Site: brandenburg
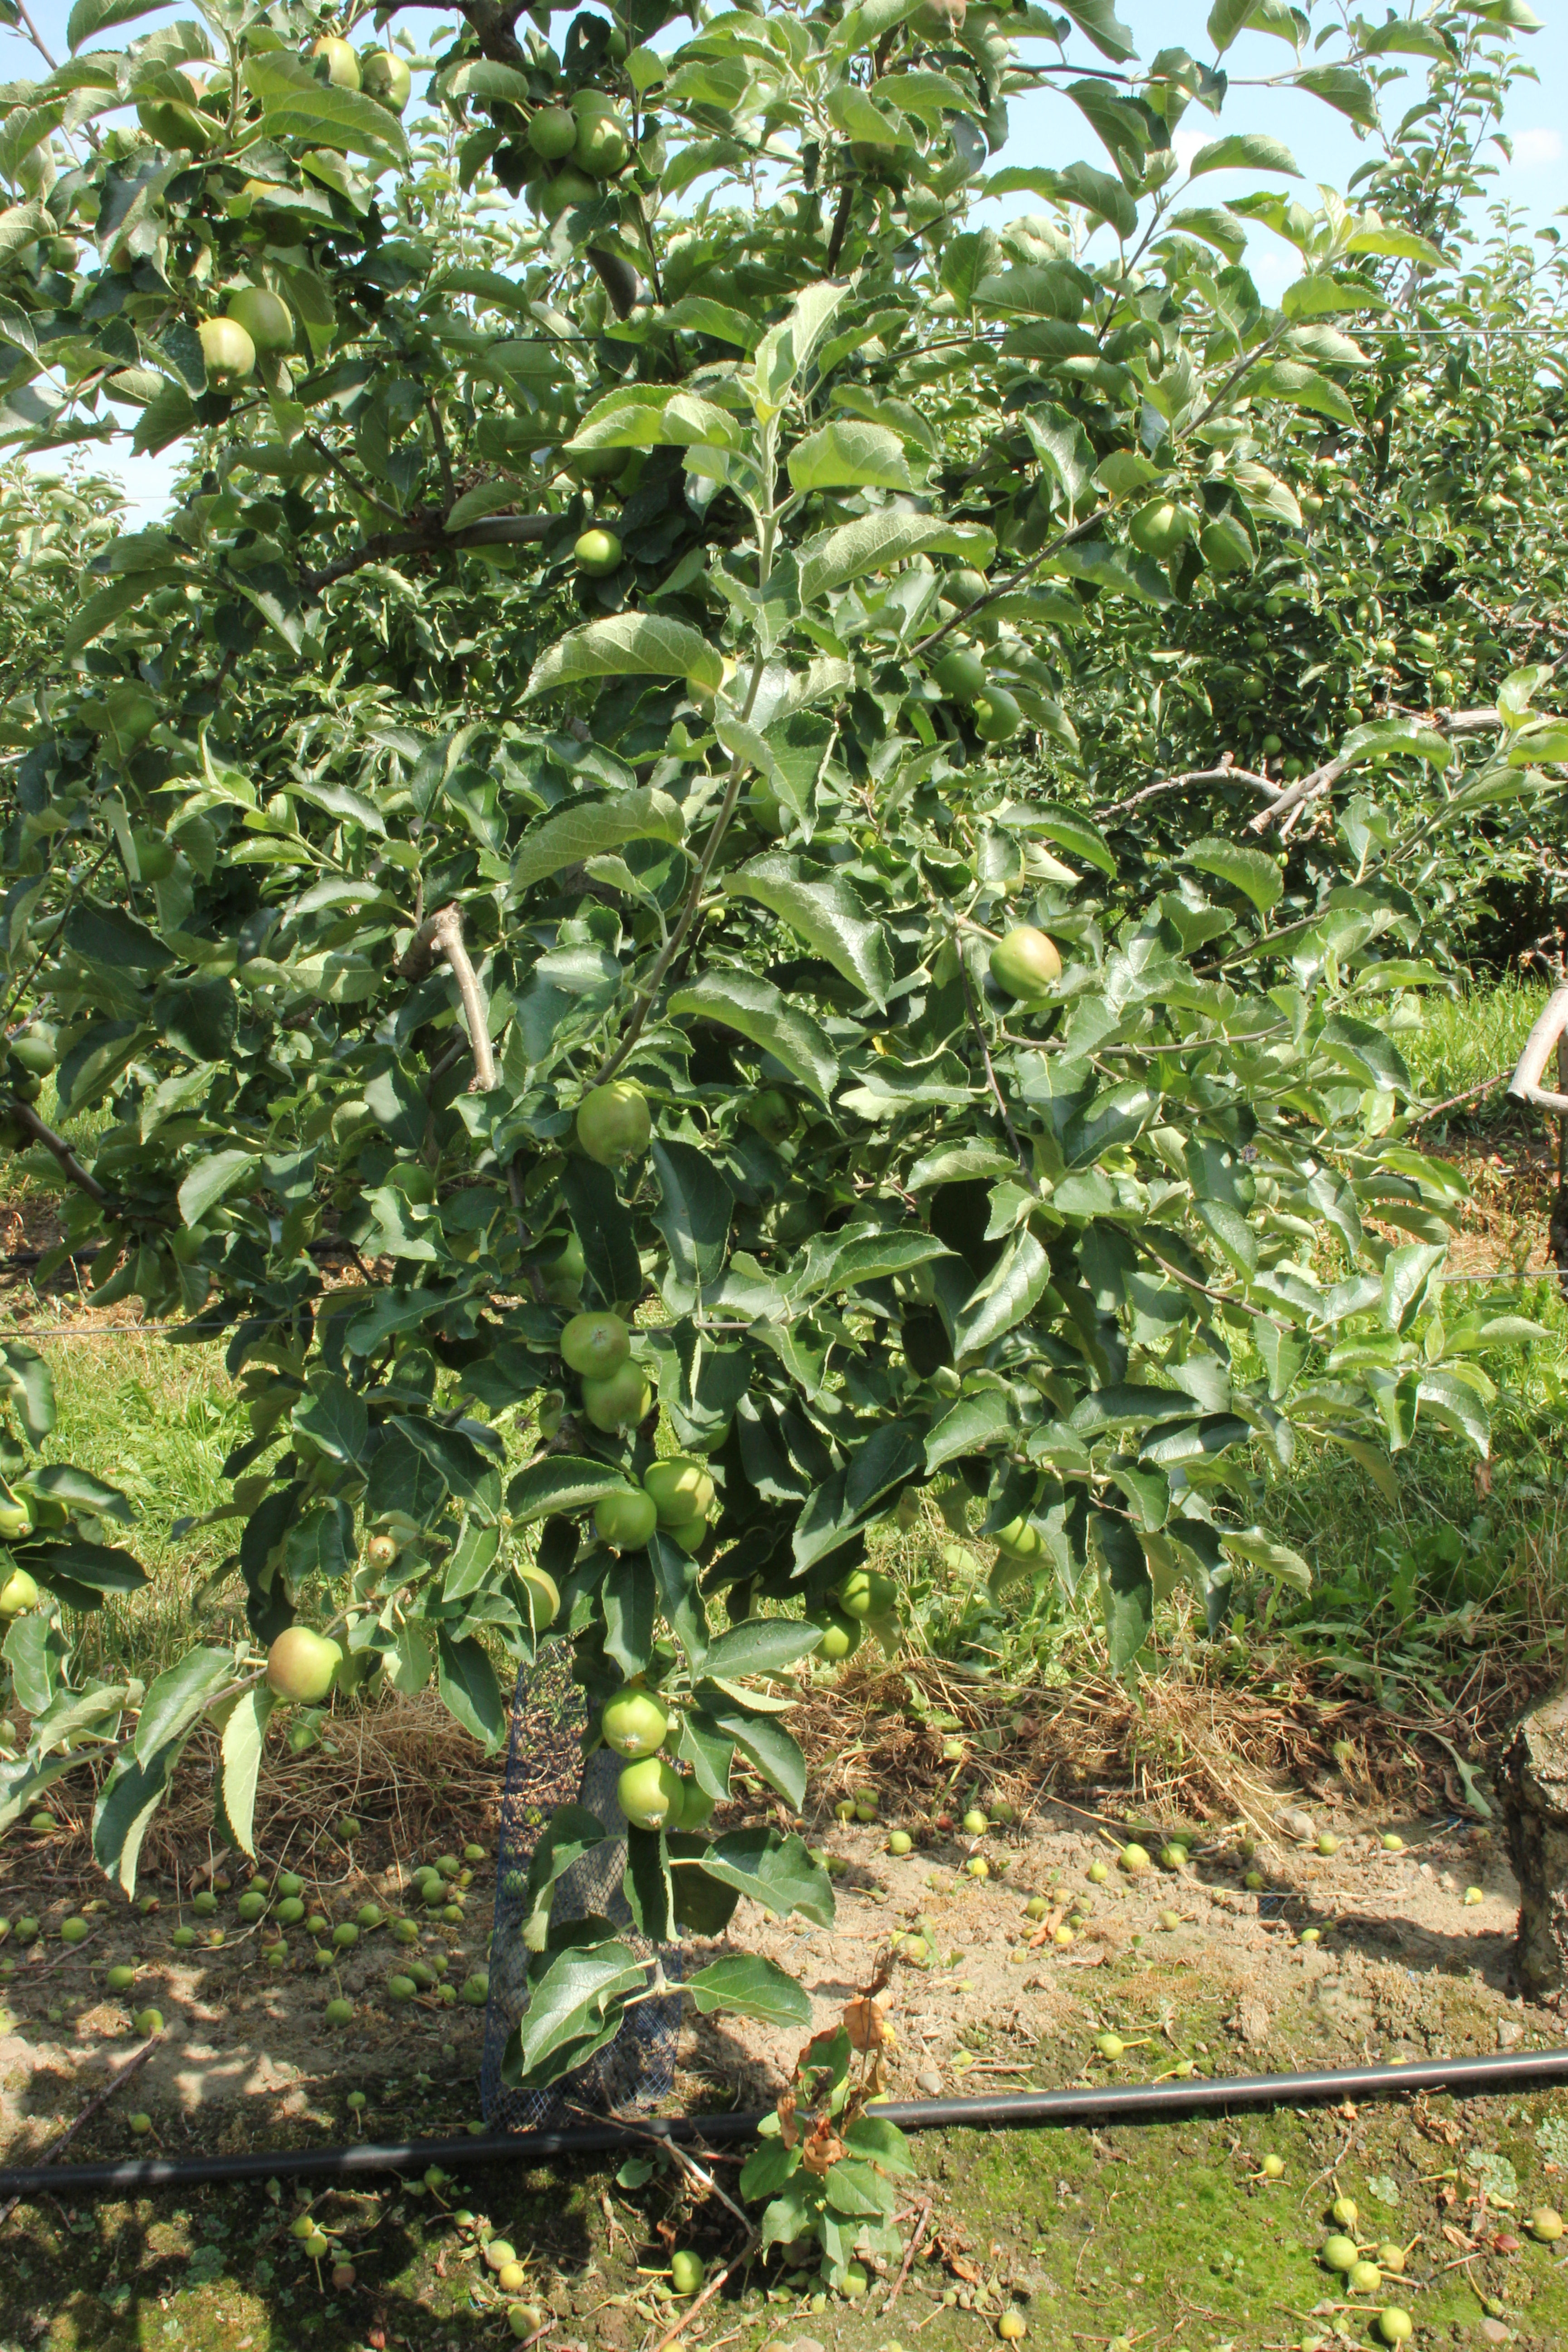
Growth stage (BBCH 74): Development of fruit